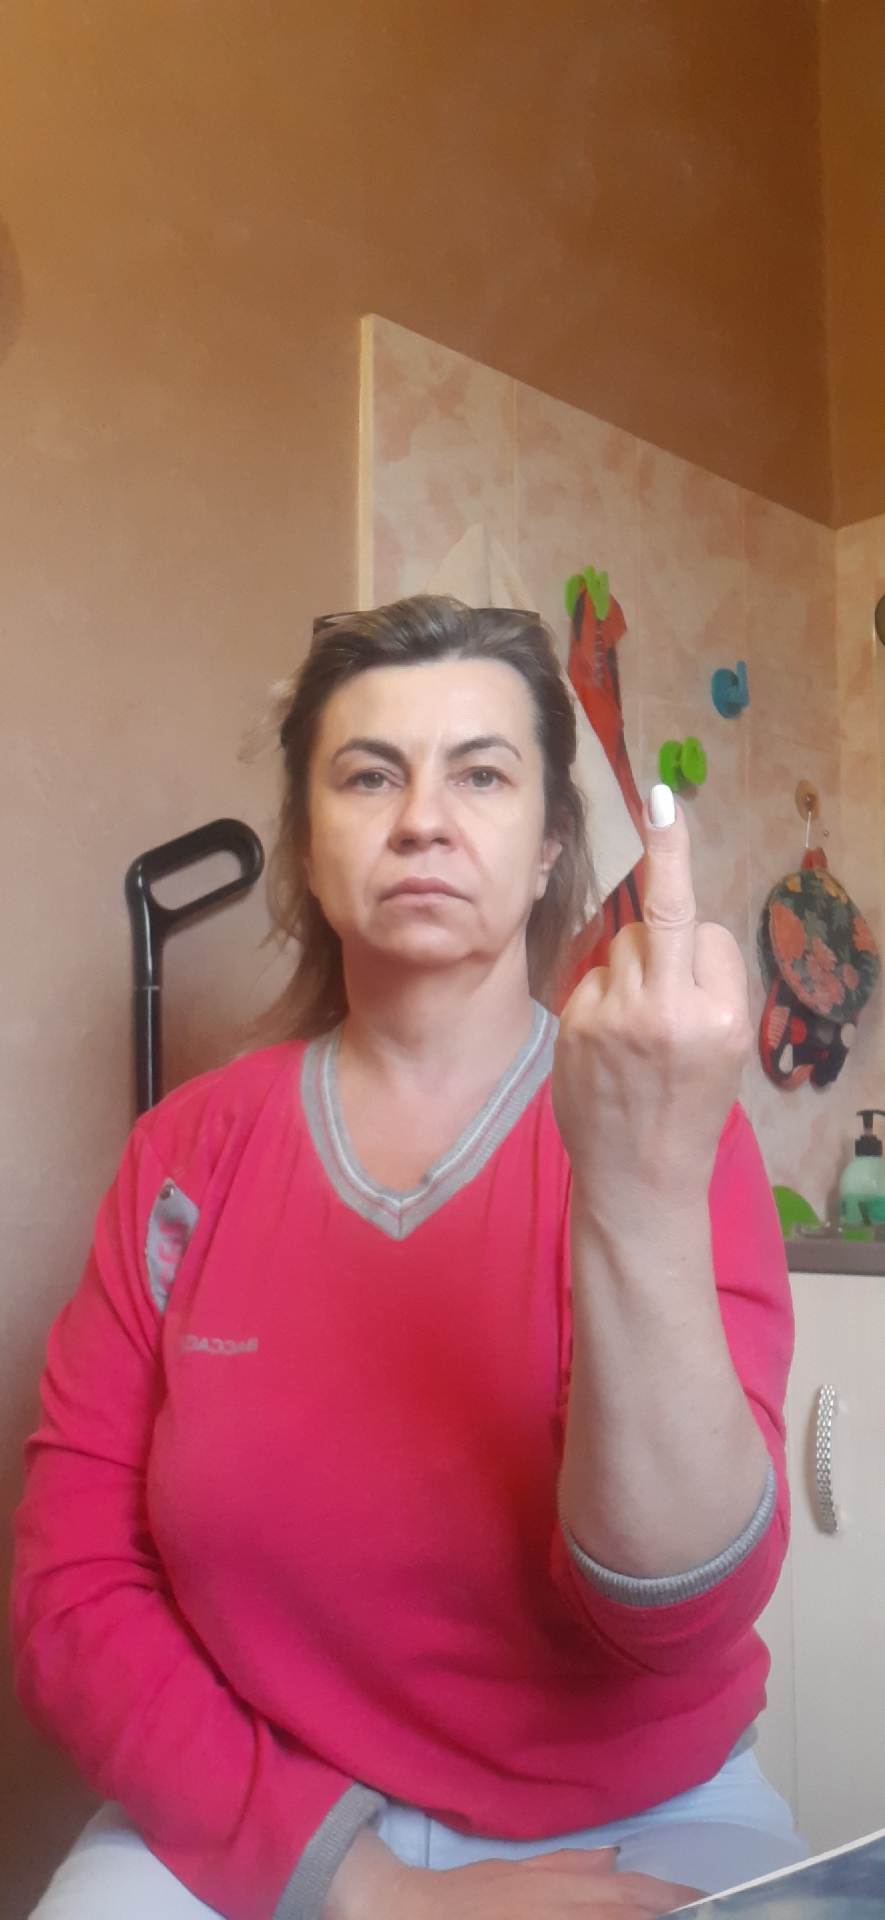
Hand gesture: middle_finger